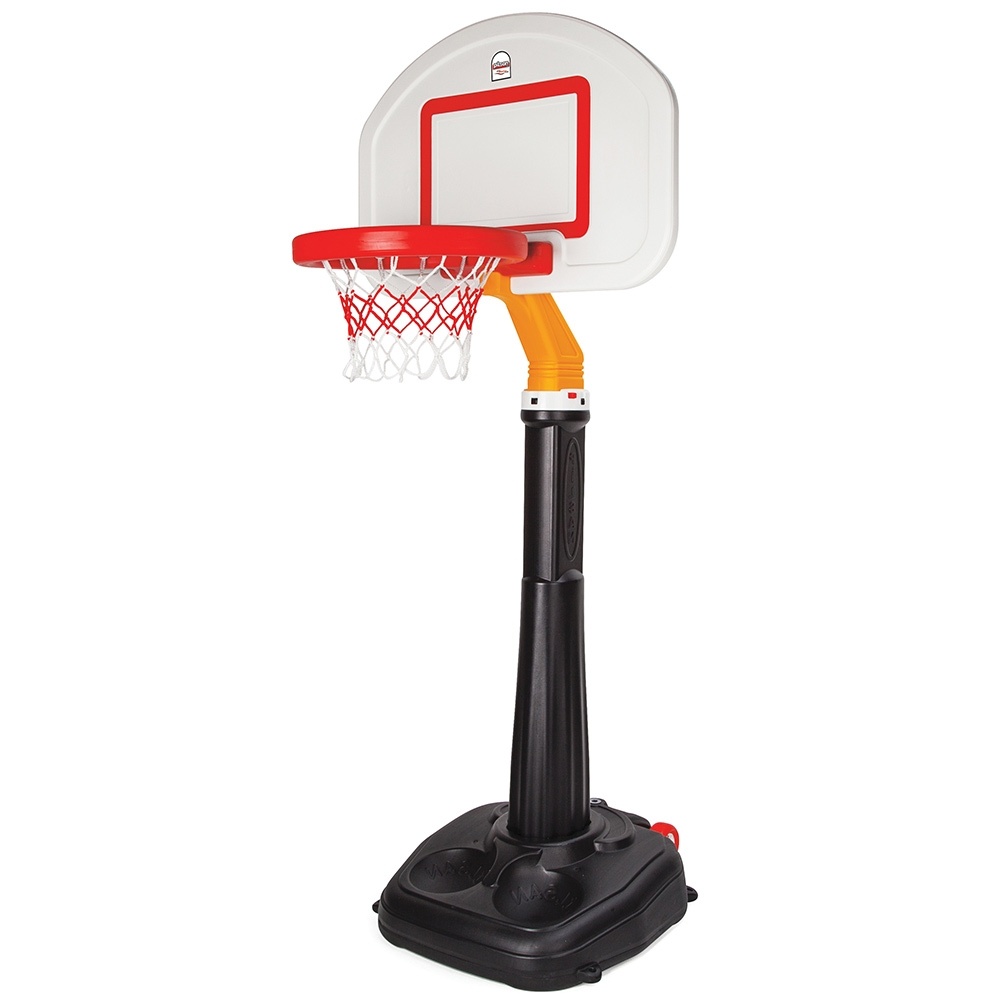
Panou cu stativ si cos baschet pentru copii Pilsan Professional Basketball Set
Detalii Panou cu stativ si cos baschet pentru copii Pilsan Professional Basketball Set Caracteristici: Este un joc ideal care indeamna copilul pe drumul unei vieti sanatoase prin miscare, dezvoltand abilitati psiho-motorii si de coordonare Copilul va invata in timp sa-si coordoneze mai bine miscarile si precizia, sa inteleaga cum trebuie actionat pentru victorie si sa se orienteze in spatiu Poate fi utilizat cu o minge de bachet de dimensiuni normale Inaltime reglabila intre 152 si 230 cm Baza stativului pot fi umpluta cu nisip pentru a mari stabilitatea Baza cu roti pentru a usura mutarea Potrivit pentru mai multi copii pentru a se juca Necesita asamblare de catre un adult Usor de asamblat Usor de depozitat Reprezinta un accesoriu perfect pentru jocurile sportive Panoul si stativul realizate din plastic de inalta calitate, plasa din nylon rezistent Design elegant, ergonomic Realizata din materiale sigure Varsta recomandata: 3 ani + Dimensiuni produs: 76 x 112 x 280 cm Dimensiuni ambalaj: 19 x 138 x 74 cm
Brand: Pilsan
Category: Toys & Games > Toys > Sports Toys > Basketball Toys